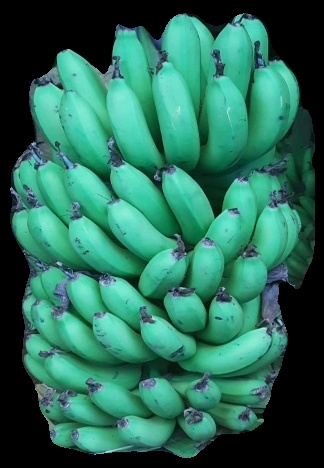
Variety: pachbale
Grade: grade1